Wari Empire

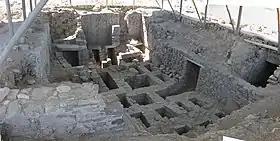
Huari- Tomb containing remains in the capital city of the Wari empire

The Wari had an expansionist culture beginning sometime in the seventh century AD, given its military related weaponry. It is estimated that their expansionist nature led to a greater level of violence than many of the other pre-Hispanic cultures. It's speculated that the Wari relied on force to conquer and consolidate territories, utilizing of cost-effective strategies. Those may have ranged from implied force, coercive diplomacy to co-opting local political hierarchies.